Chris Christie

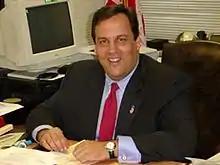
Christie, , served as the United States Attorney for New Jersey from 2002 to 2008.

Christie served as U.S. Attorney from January 17, 2002, to December 1, 2008. His office included 137 attorneys, with offices in Newark, Trenton, and Camden. Christie also served on the 17-member Advisory Committee of U.S. Attorneys for Attorneys General John Ashcroft and Alberto Gonzales.